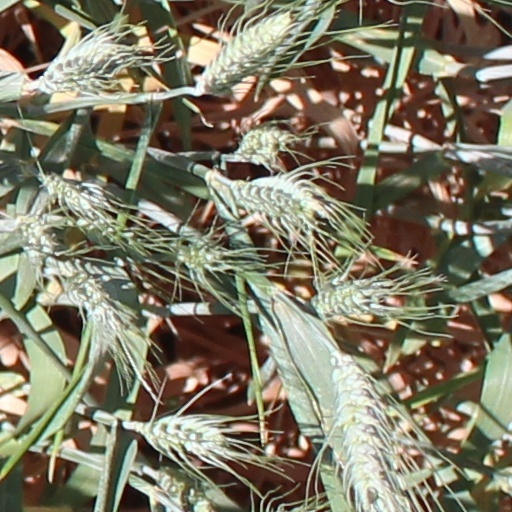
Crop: wheat